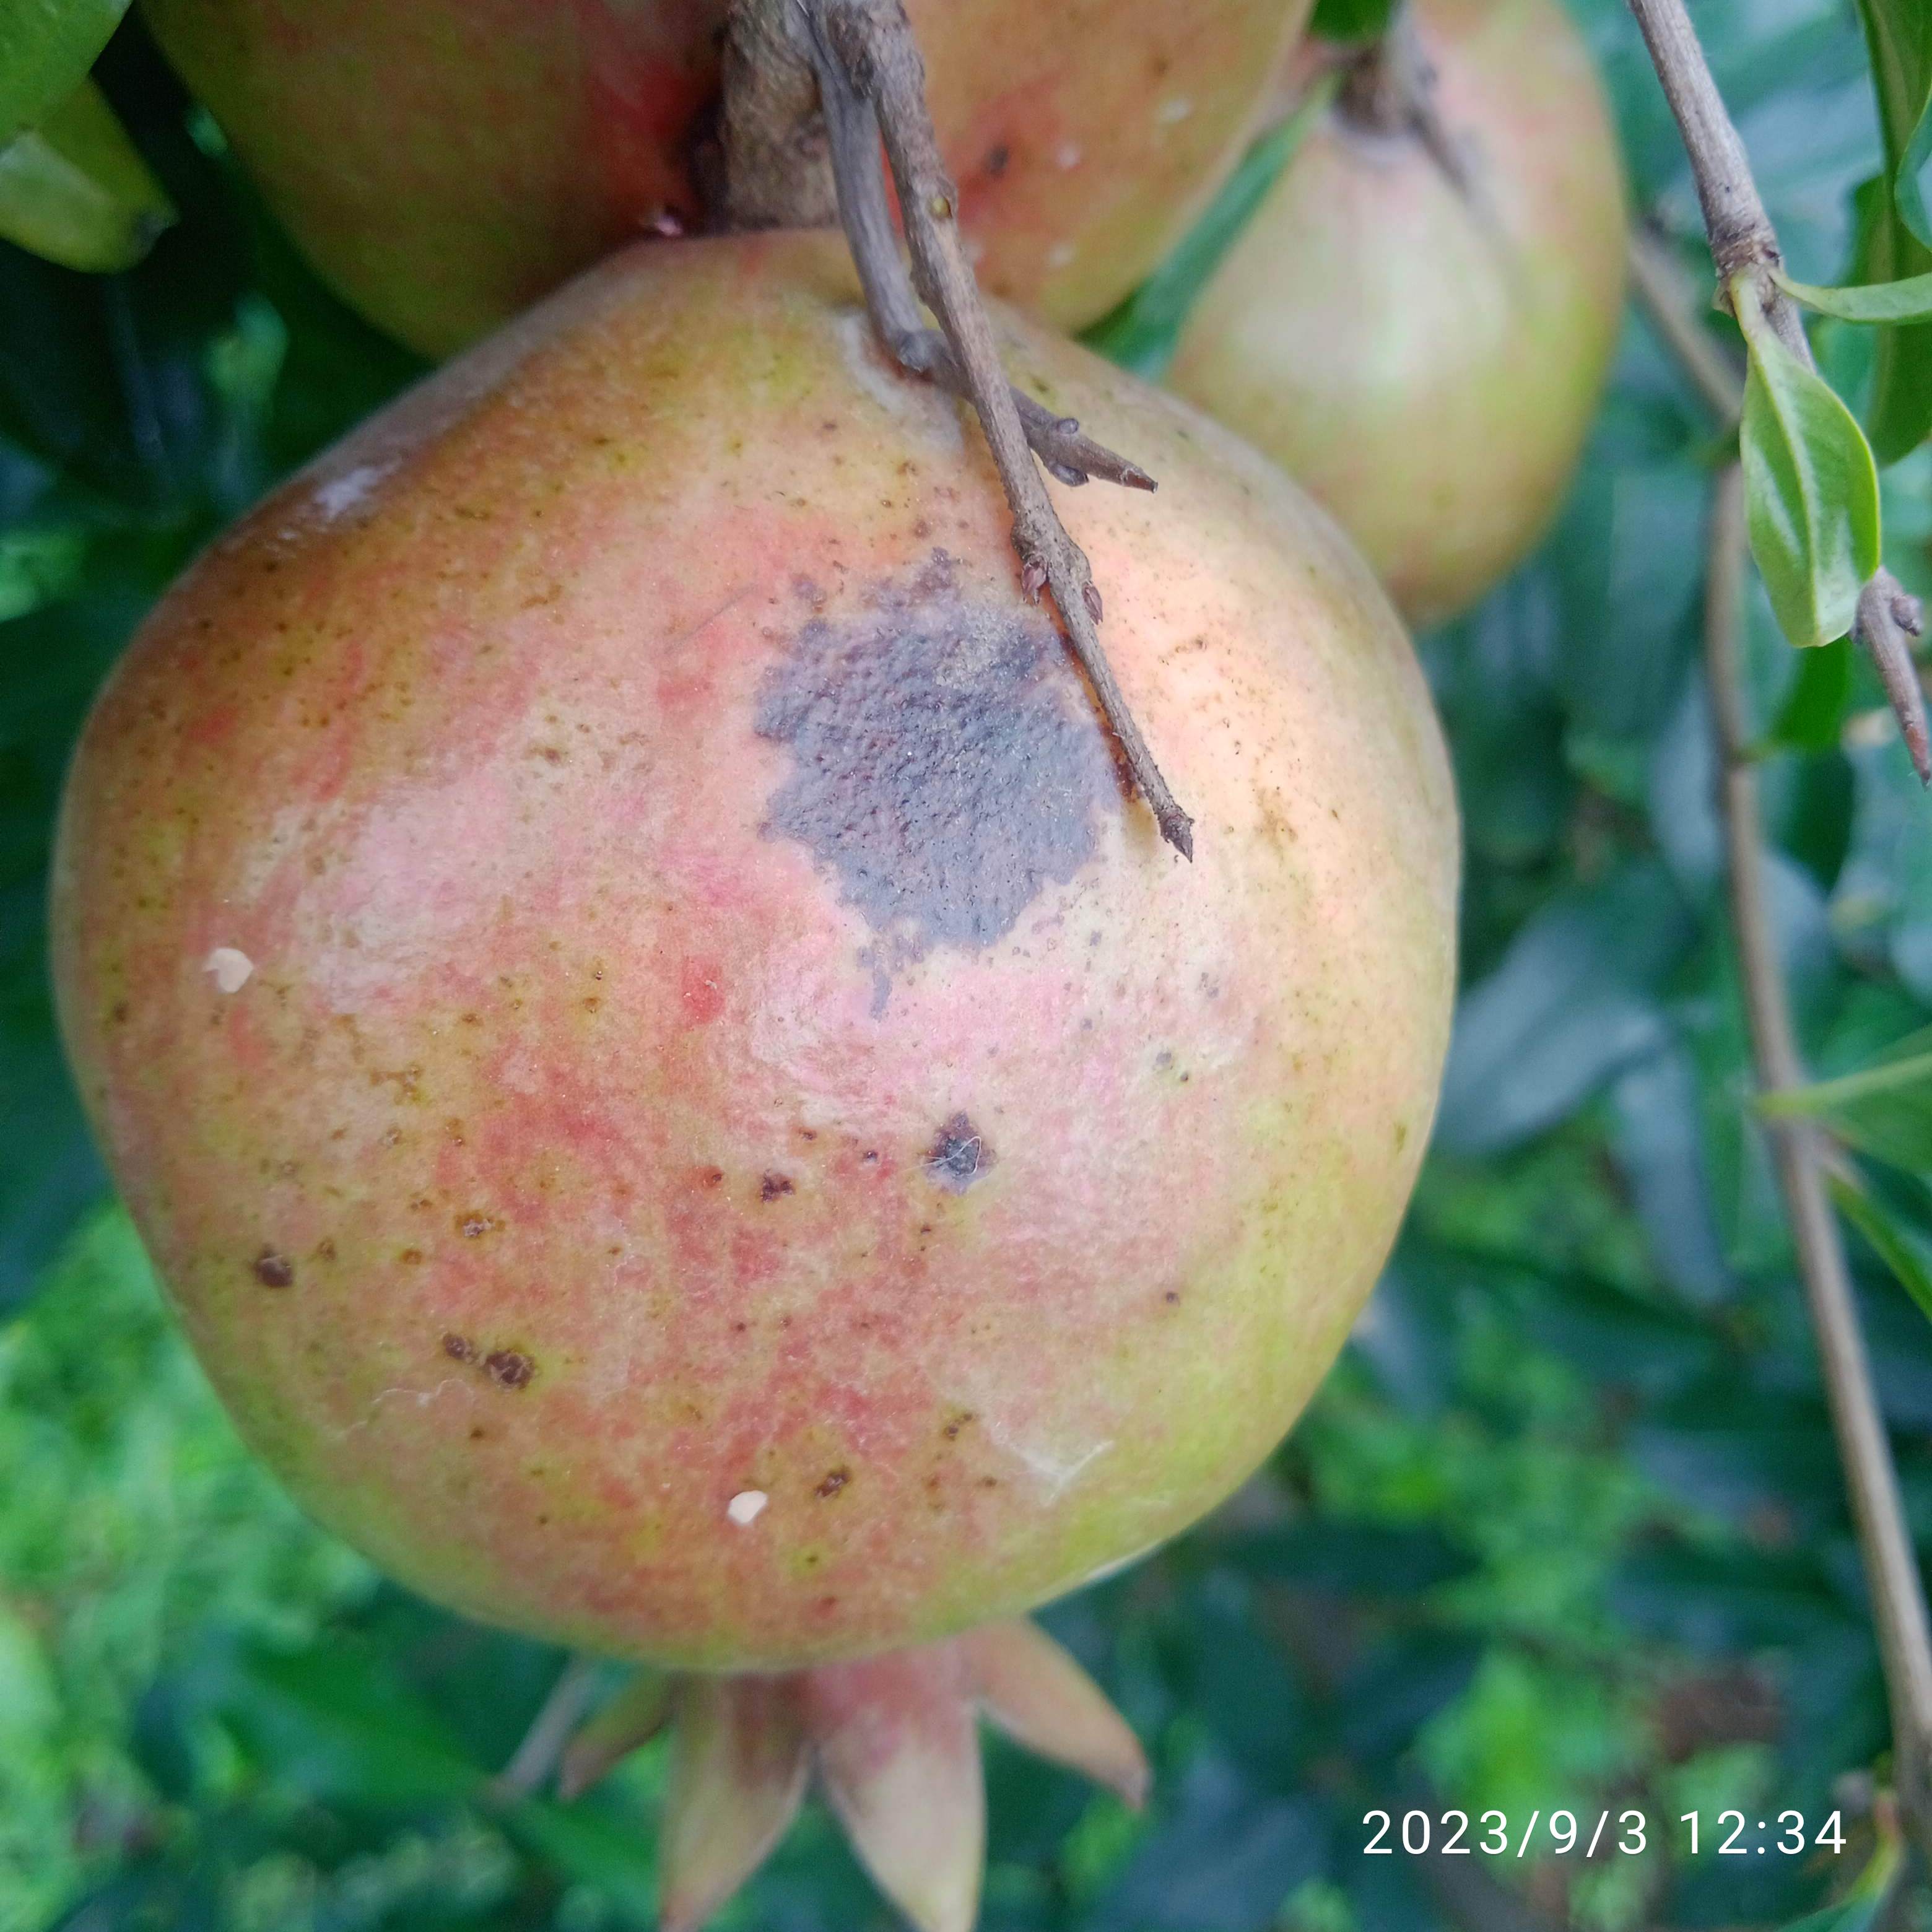
Label: Anthracnose